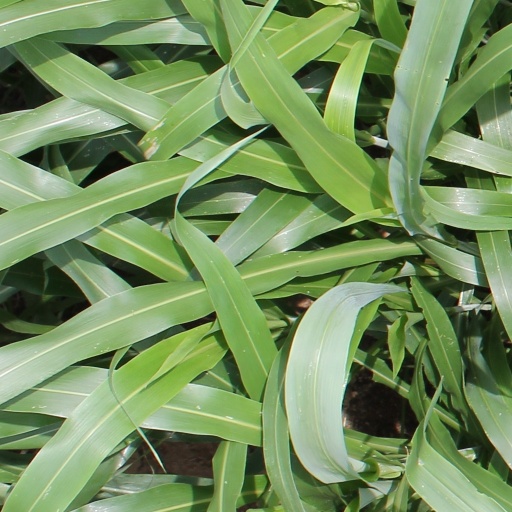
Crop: sorghum